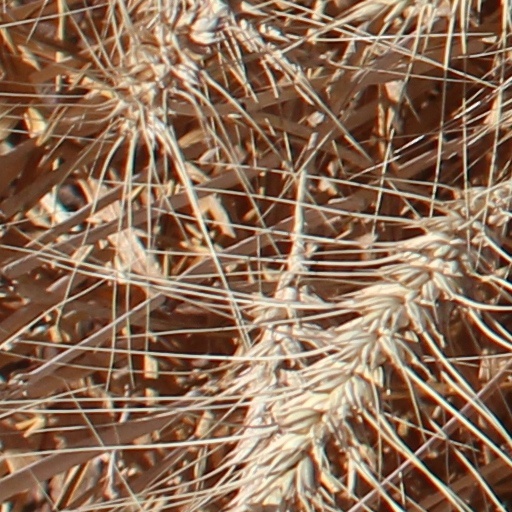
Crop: wheat